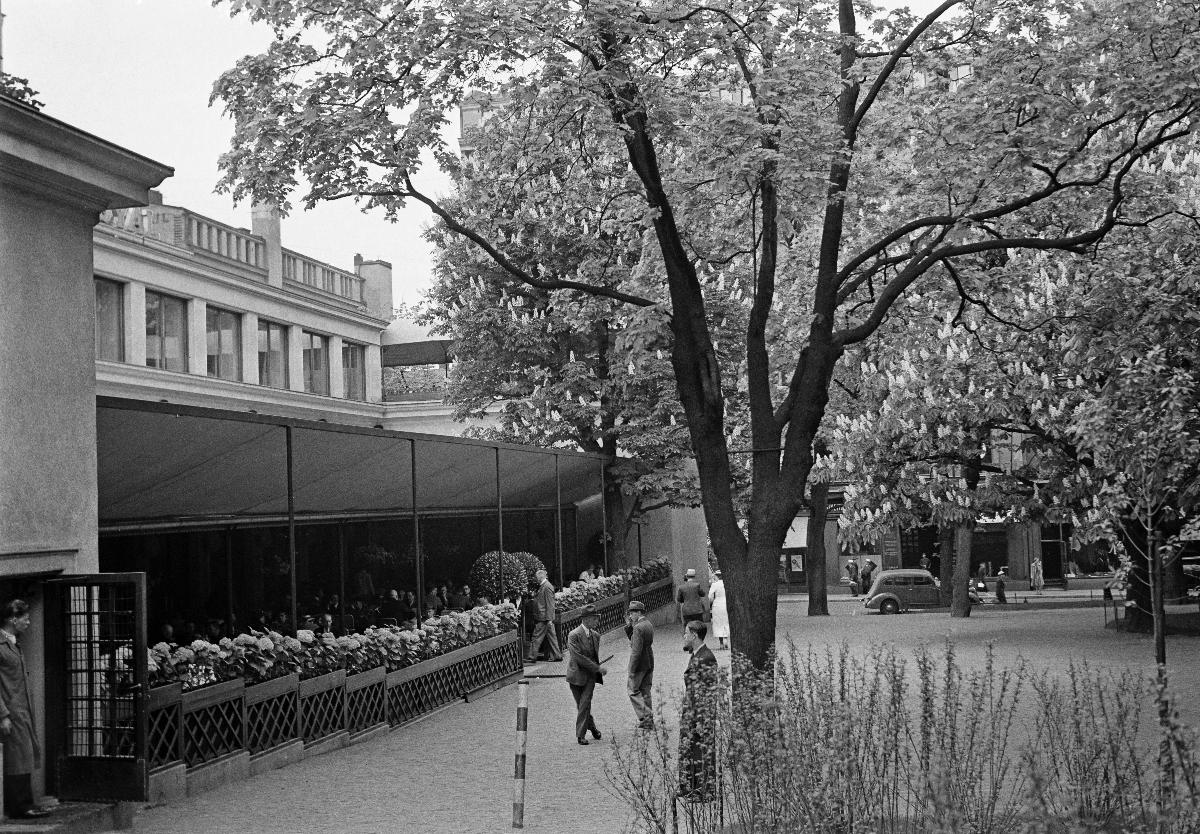
Ravintola Royal
Restaurang Royal; Restaurant Royal
sisällön kuvaus: Ravintola Royal, Helsinki 1938. content description: Restaurant Royal, Helsinki 1938. innehållsbeskrivning: Restaurang Royal, Helsingfors 1938.
Kuvaaja: Sundström, Hugo, kuvaaja
Vuosi: 1938
Paikka: Suomi, Uusimaa, Helsinki
Aiheet: HBL; ravintolat; ulkokuva; restaurants; exterior; restauranger; exteriör